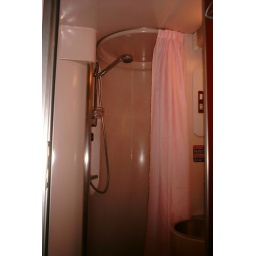
Shower in Elipsos sleeping car